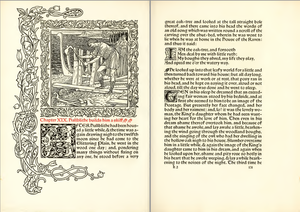
Pages 130 et 131 du roman de William Morris ""The Story of the Glittering Plain"" (""L'Histoire de la Plaine étincelante""), dans sa deuxième édition en 1894 enrichie par des illustrations de Walter Crane."
La Plaine étincelante est un roman merveilleux écrit par l'artiste britannique William Morris et paru dans la presse en 1890 avant d'être repris en volume l'année suivante. Il relate les aventures d'un jeune homme qui, parti à la recherche de sa promise enlevée par des bandits, parvient dans un pays mystérieux où les vieillards retrouvent la jeunesse. La Plaine étincelante est considéré comme l'un des romans précurseurs du genre de la fantasy.